Infinity Festival Hollywood

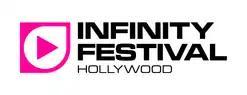

Infinity Festival Hollywood, aka Infinity Festival, is a multi-day event held annually each November in Los Angeles. The event, which brings together creative talent from Hollywood and Silicon Valley, celebrates "Story Enabled by Technology" through curated exhibitions, panels, screenings and special events. The festival is supported by several Hollywood studios and leading tech companies. Infinity Festival Hollywood is held at nya Studios, with screenings and special events taking place at various locations in Los Angeles.